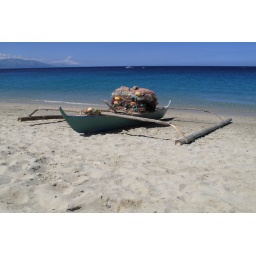
White sand beach in Puerta Galera (Philippinen)